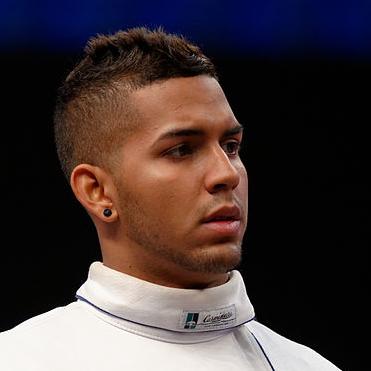
Age: 18